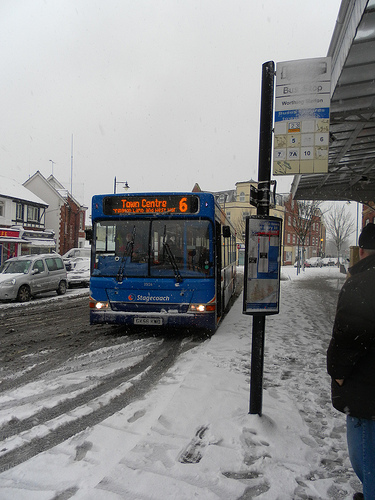
question: どんな天気ですか？
answer: 雪

question: 一番右側の人物の性別は何ですか？
answer: 男性

question: 一番左側の人物のジャケットはどんな色ですか？
answer: 黒

question: 一番左側の人物の帽子はどんな色ですか？
answer: 黒

question: バスは何台ありますか？
answer: 1台

question: 人以外に何か動物はいますか？
answer: いない

question: バスの車体はどんな色ですか？
answer: 青

question: バスの前面上部にある電光掲示板に表示されている数字はいくつですか？
answer: 6